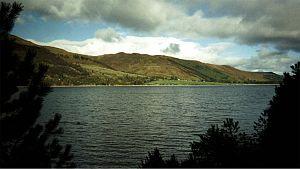
Le Great Glen, aussi appelé Glen Albyn, Glen Mor et Grande vallée d'Écosse désigne une série de vallées reliant les façades orientale et occidentale de l'Écosse. Il s'étend sur une centaine de kilomètres, de la ville d'Inverness dans l'estuaire Beauly Firth à la ville de Fort William, à la pointe du bras de mer Loch Linnhe.